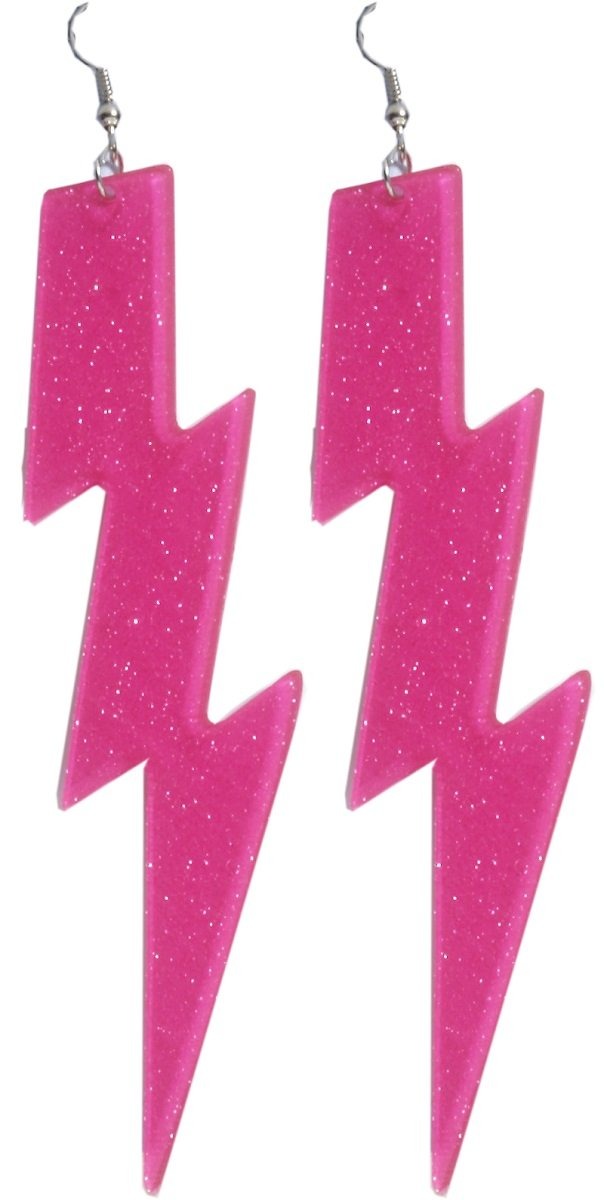
Item Name: Forum Novelties Women's Neon Lightning Bolt Earrings
Bullet Point: Accessories
Value: 1.0
Unit: Count

Price: 6.985